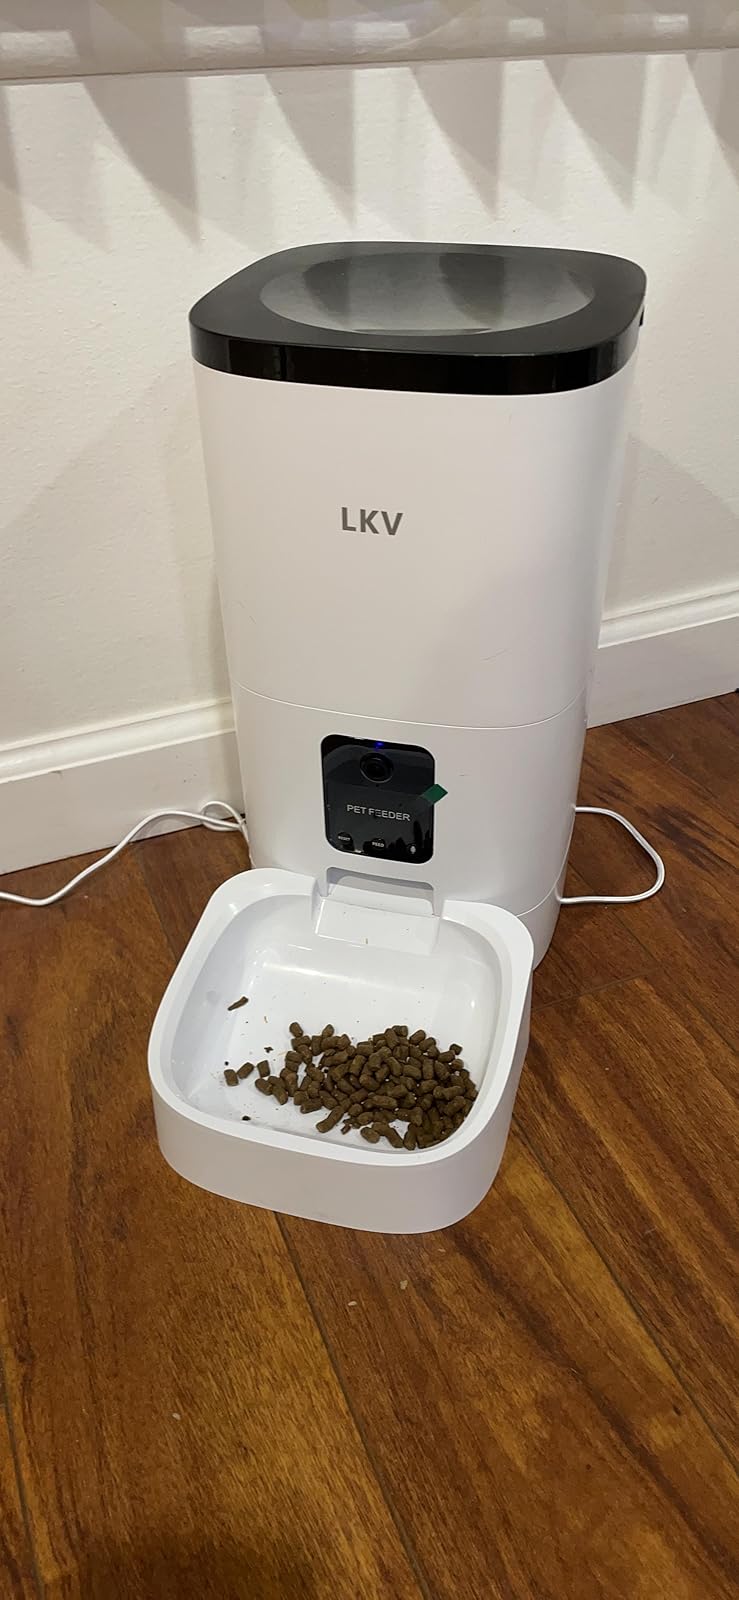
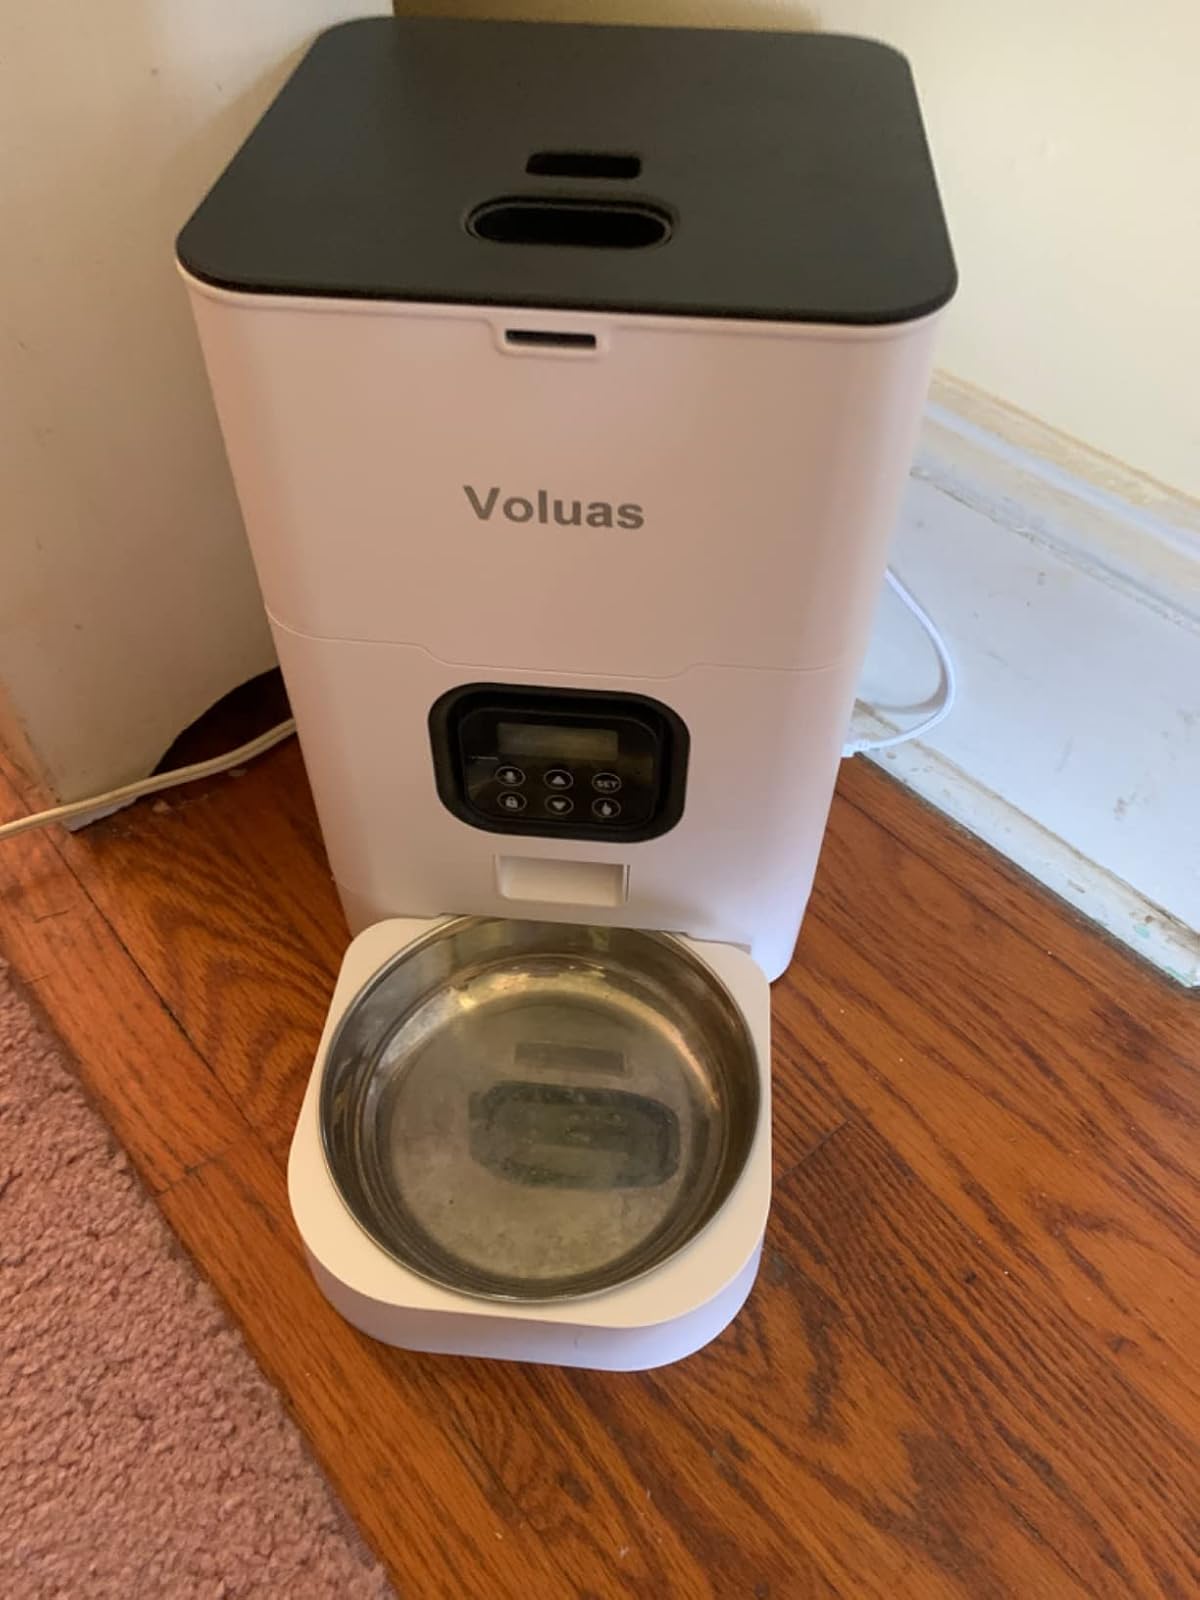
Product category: items_feeder
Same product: no